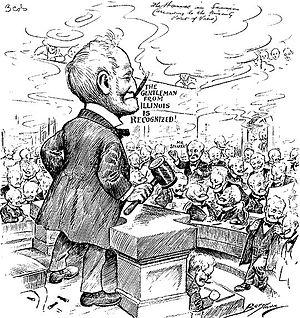
La rhétorique est à la fois la science et l'art de l'action du discours sur les esprits. Le mot provient du latin rhetorica, emprunté au grec ancien ῥητορικὴ τέχνη, qui se traduit par « technique, art oratoire ». Plus précisément, selon Ruth Amossy : « telle qu’elle a été élaborée par la culture de la Grèce antique, la rhétorique peut être considérée comme une théorie de la parole efficace liée à une pratique oratoire ».